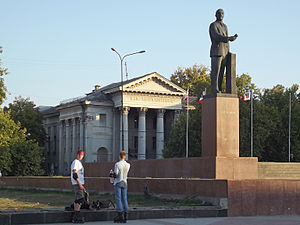
Simferopol
Simferopol er en by på Krimhalvøen i Ukraine. Byen er hovedstad i Republikken Krim med 341.799. Simferopol er centrum i et vin- og frugtdistrikt.